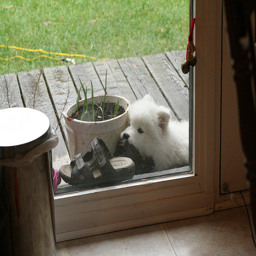
A small white dog standing outside of a window.
A dog waiting outside a window, with sandals next to its face.
there is a white dog that is biting a shoe
There is a dog sitting next to a potted plant.
A small white dog laying next to a pot outside.